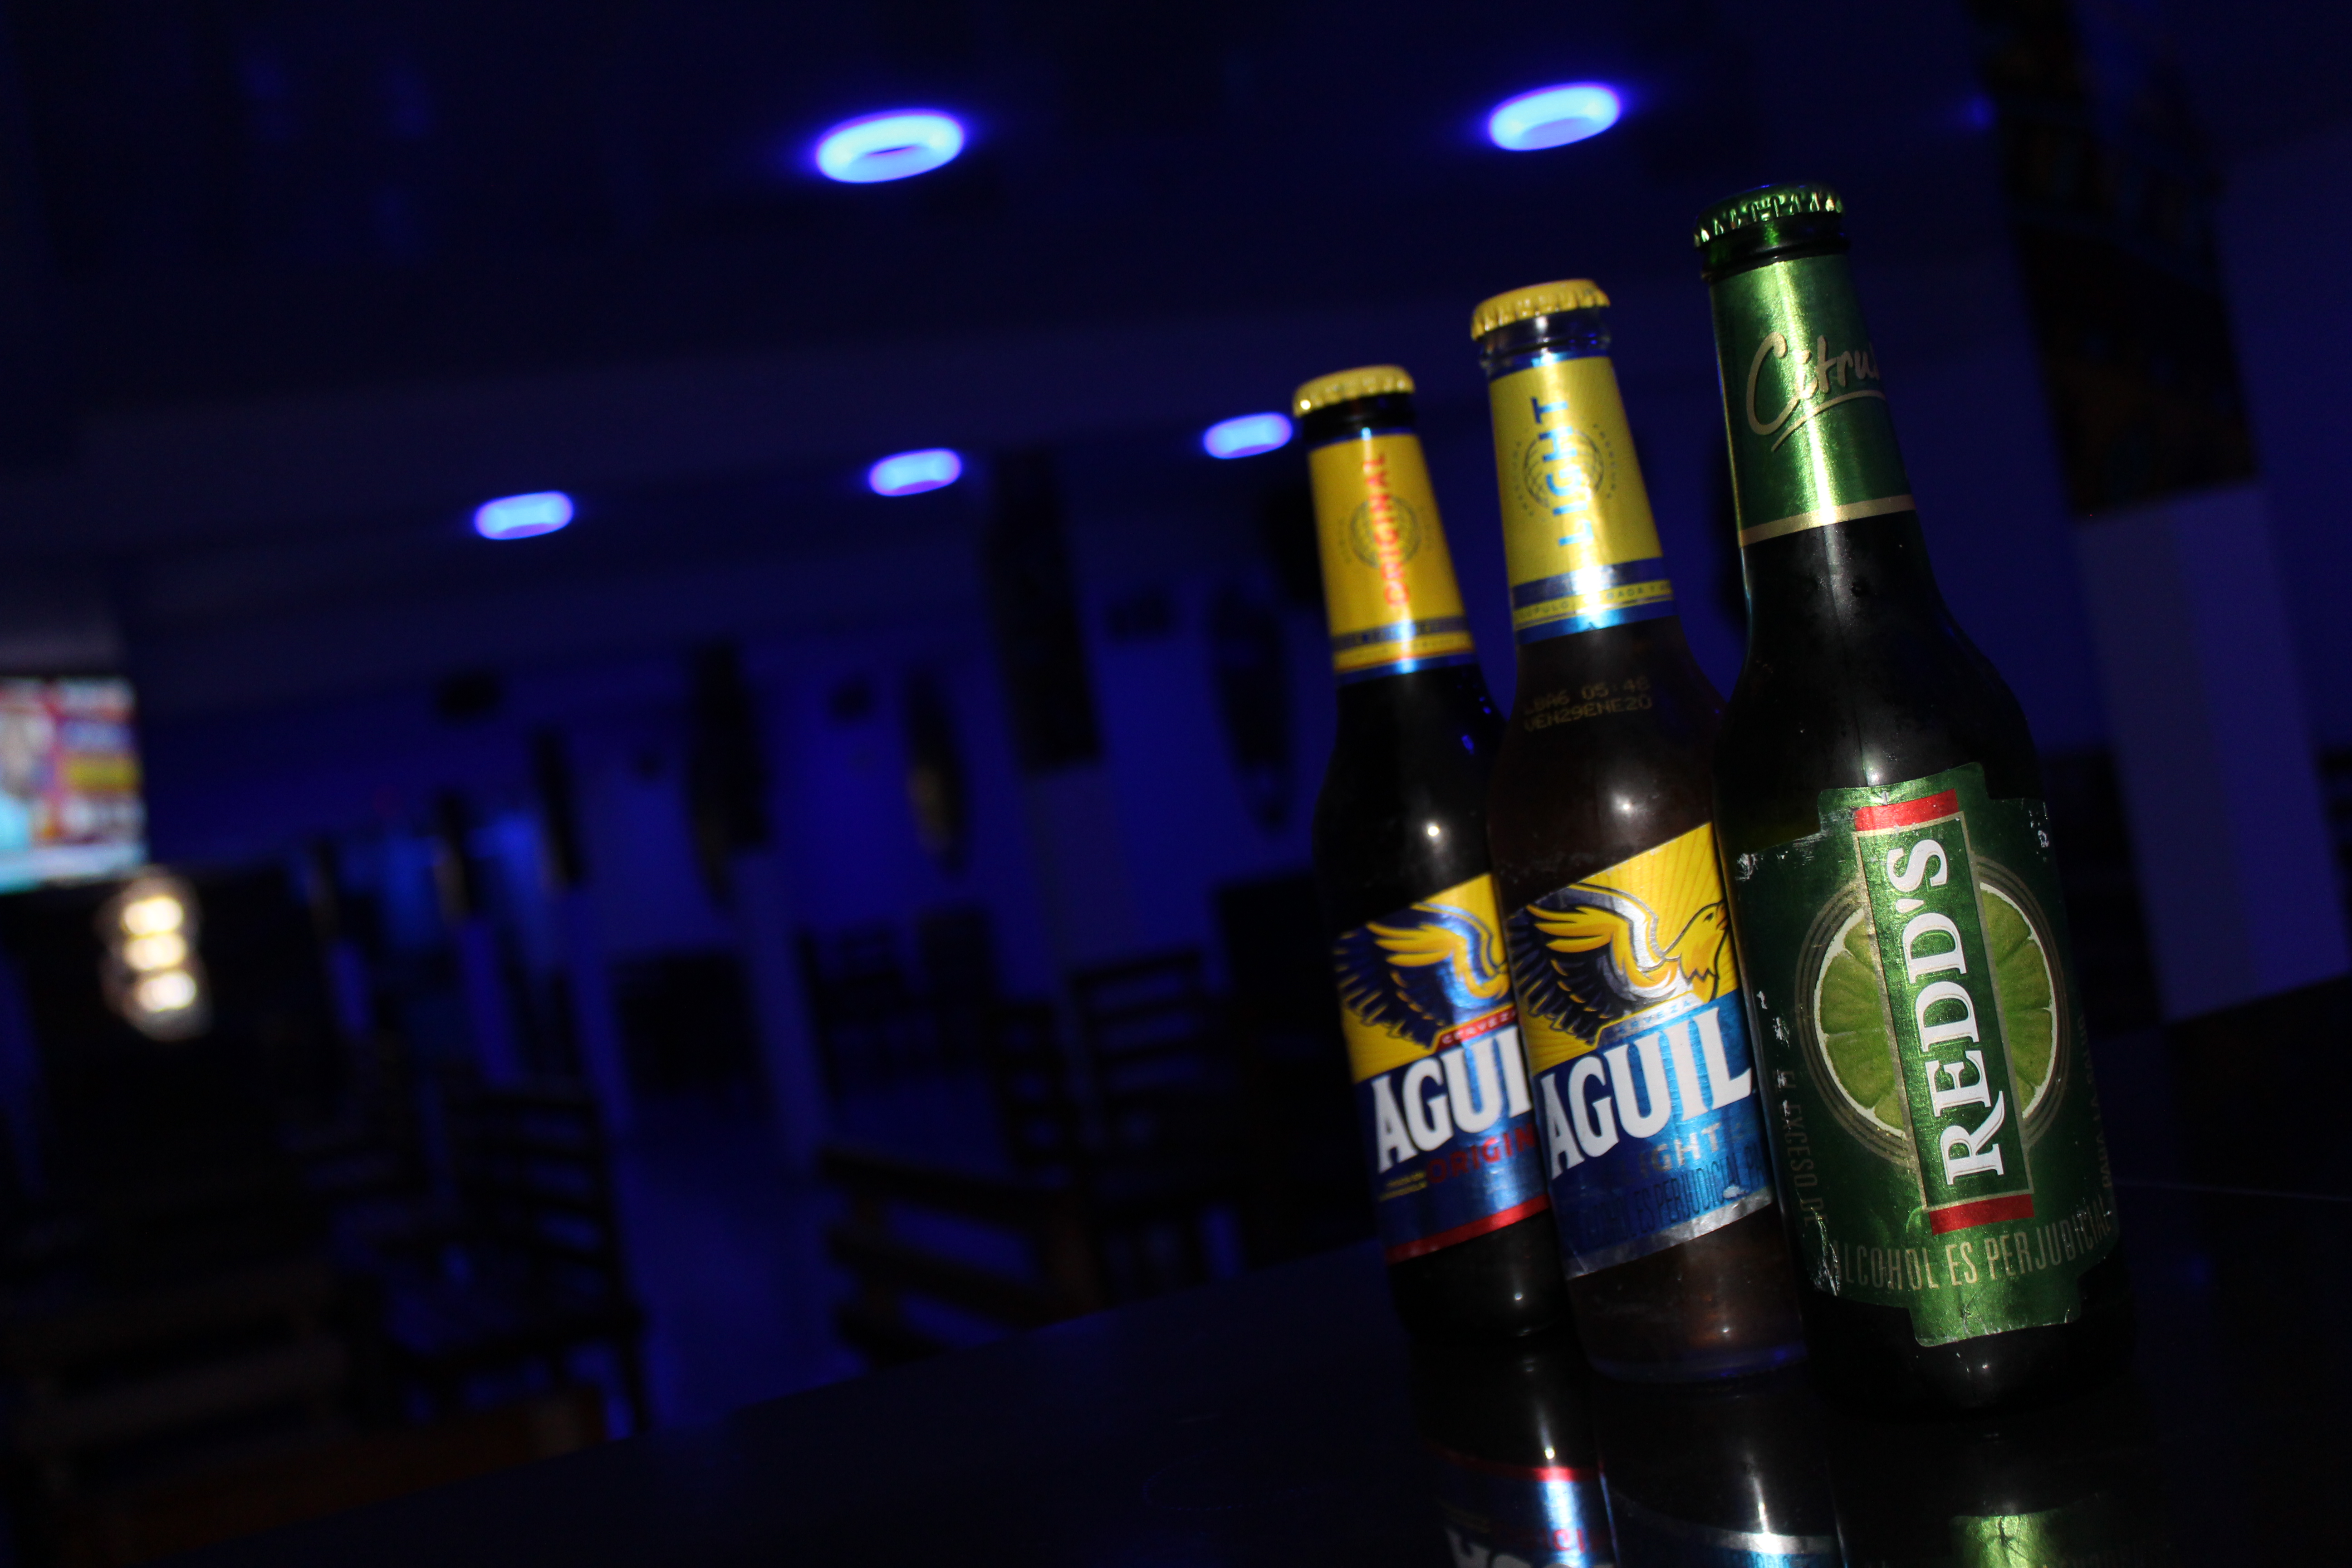
bottle, drink, alcoholic beverage, alcohol, beer, liqueur, glass bottle, distilled beverage